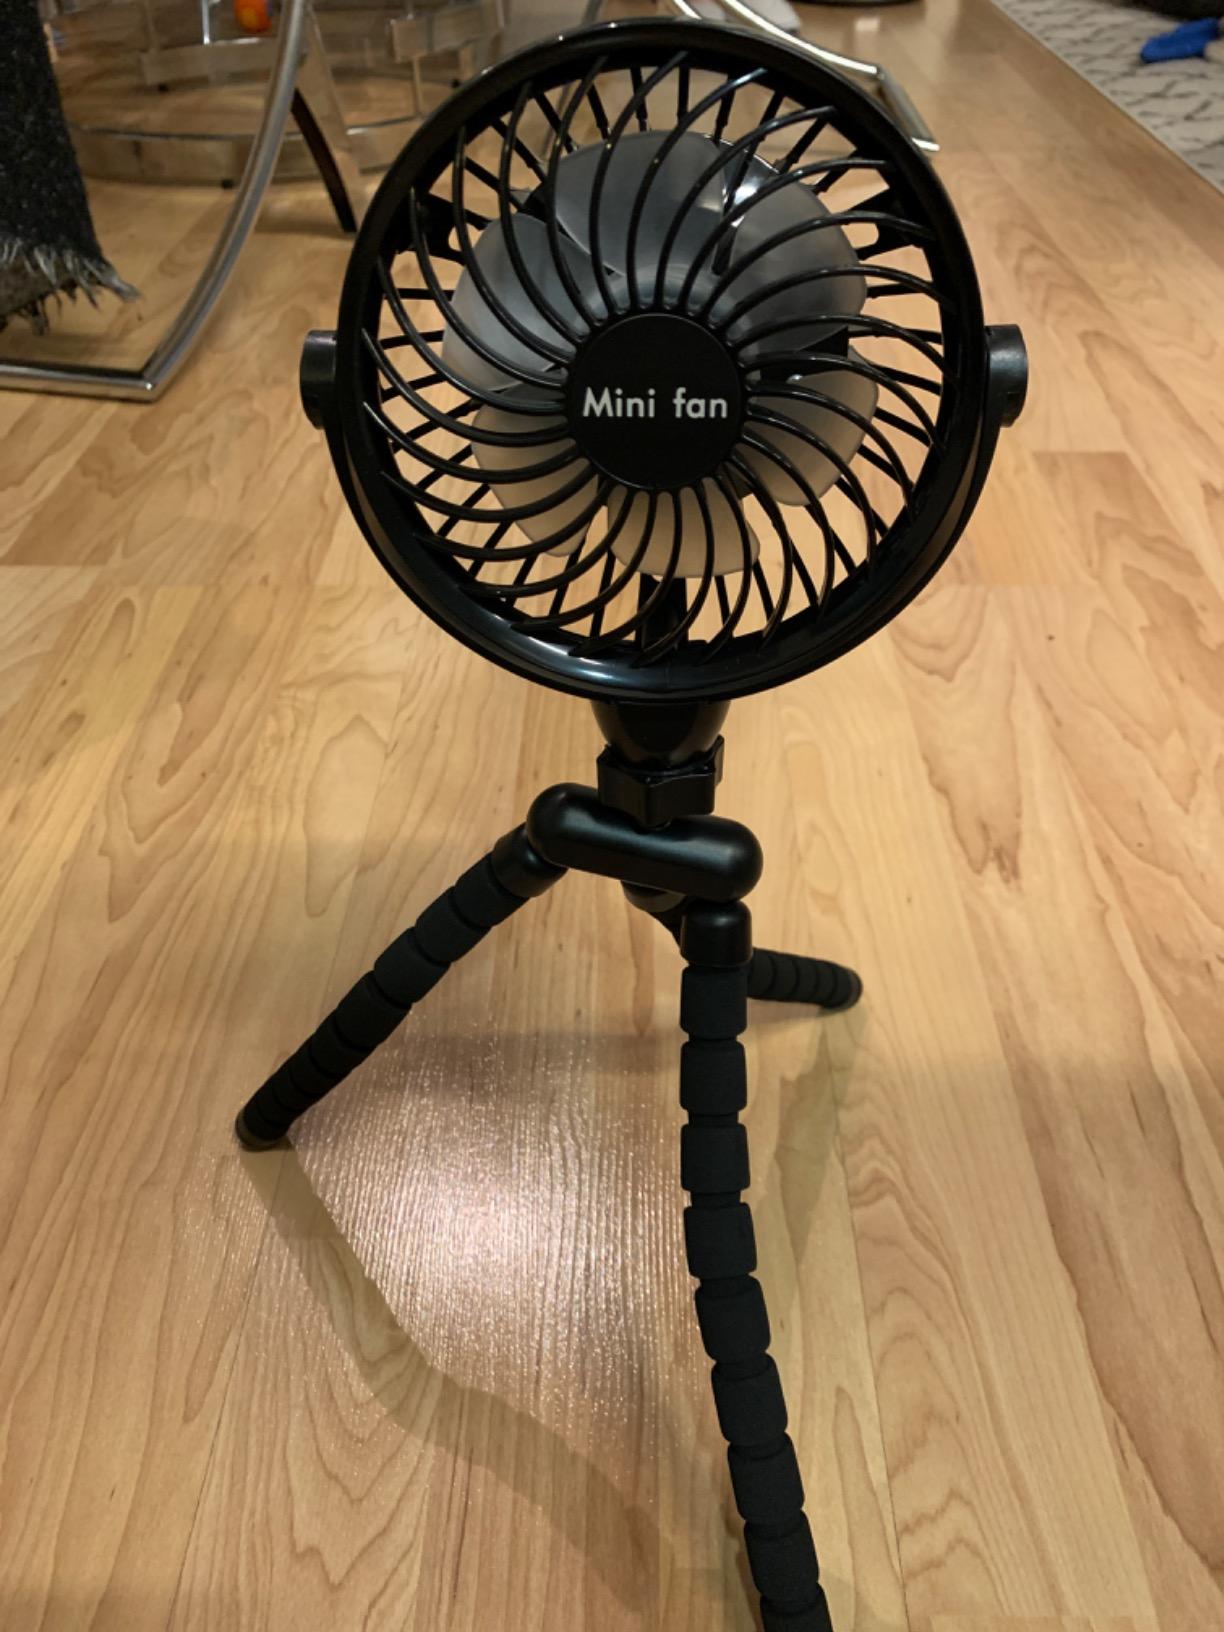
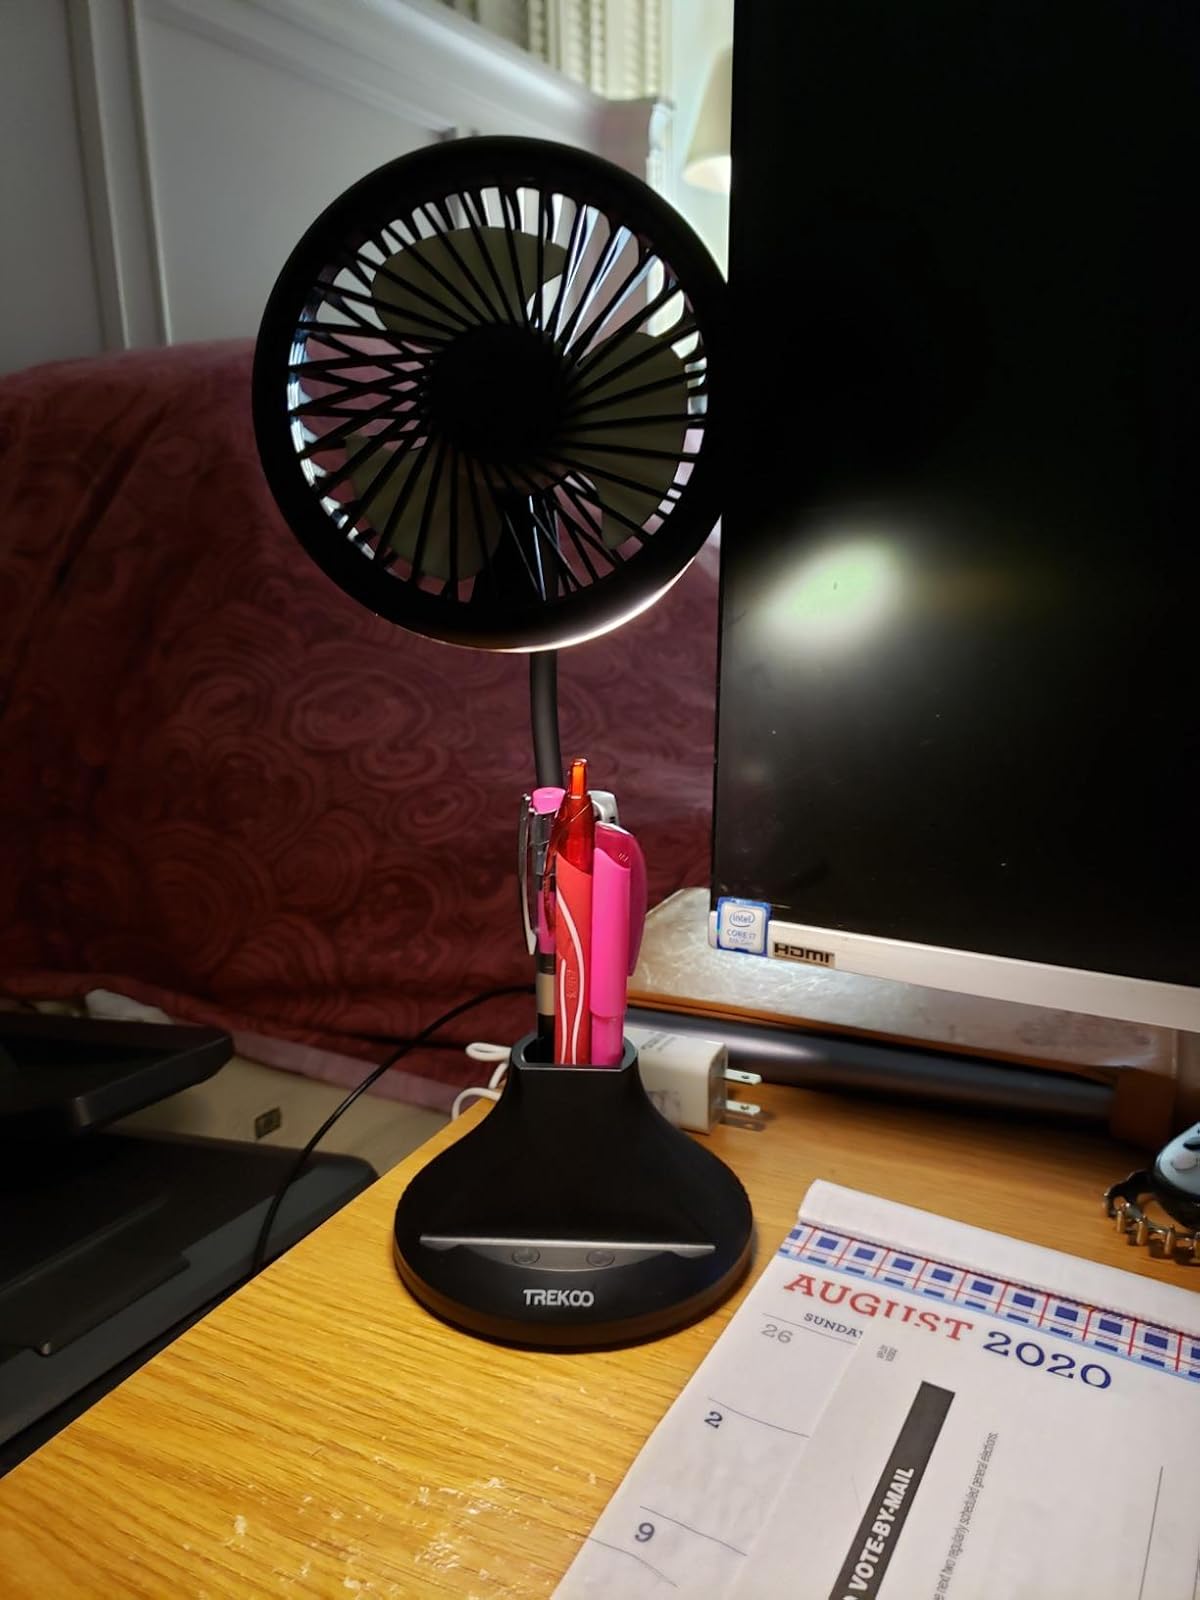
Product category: fan
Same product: no